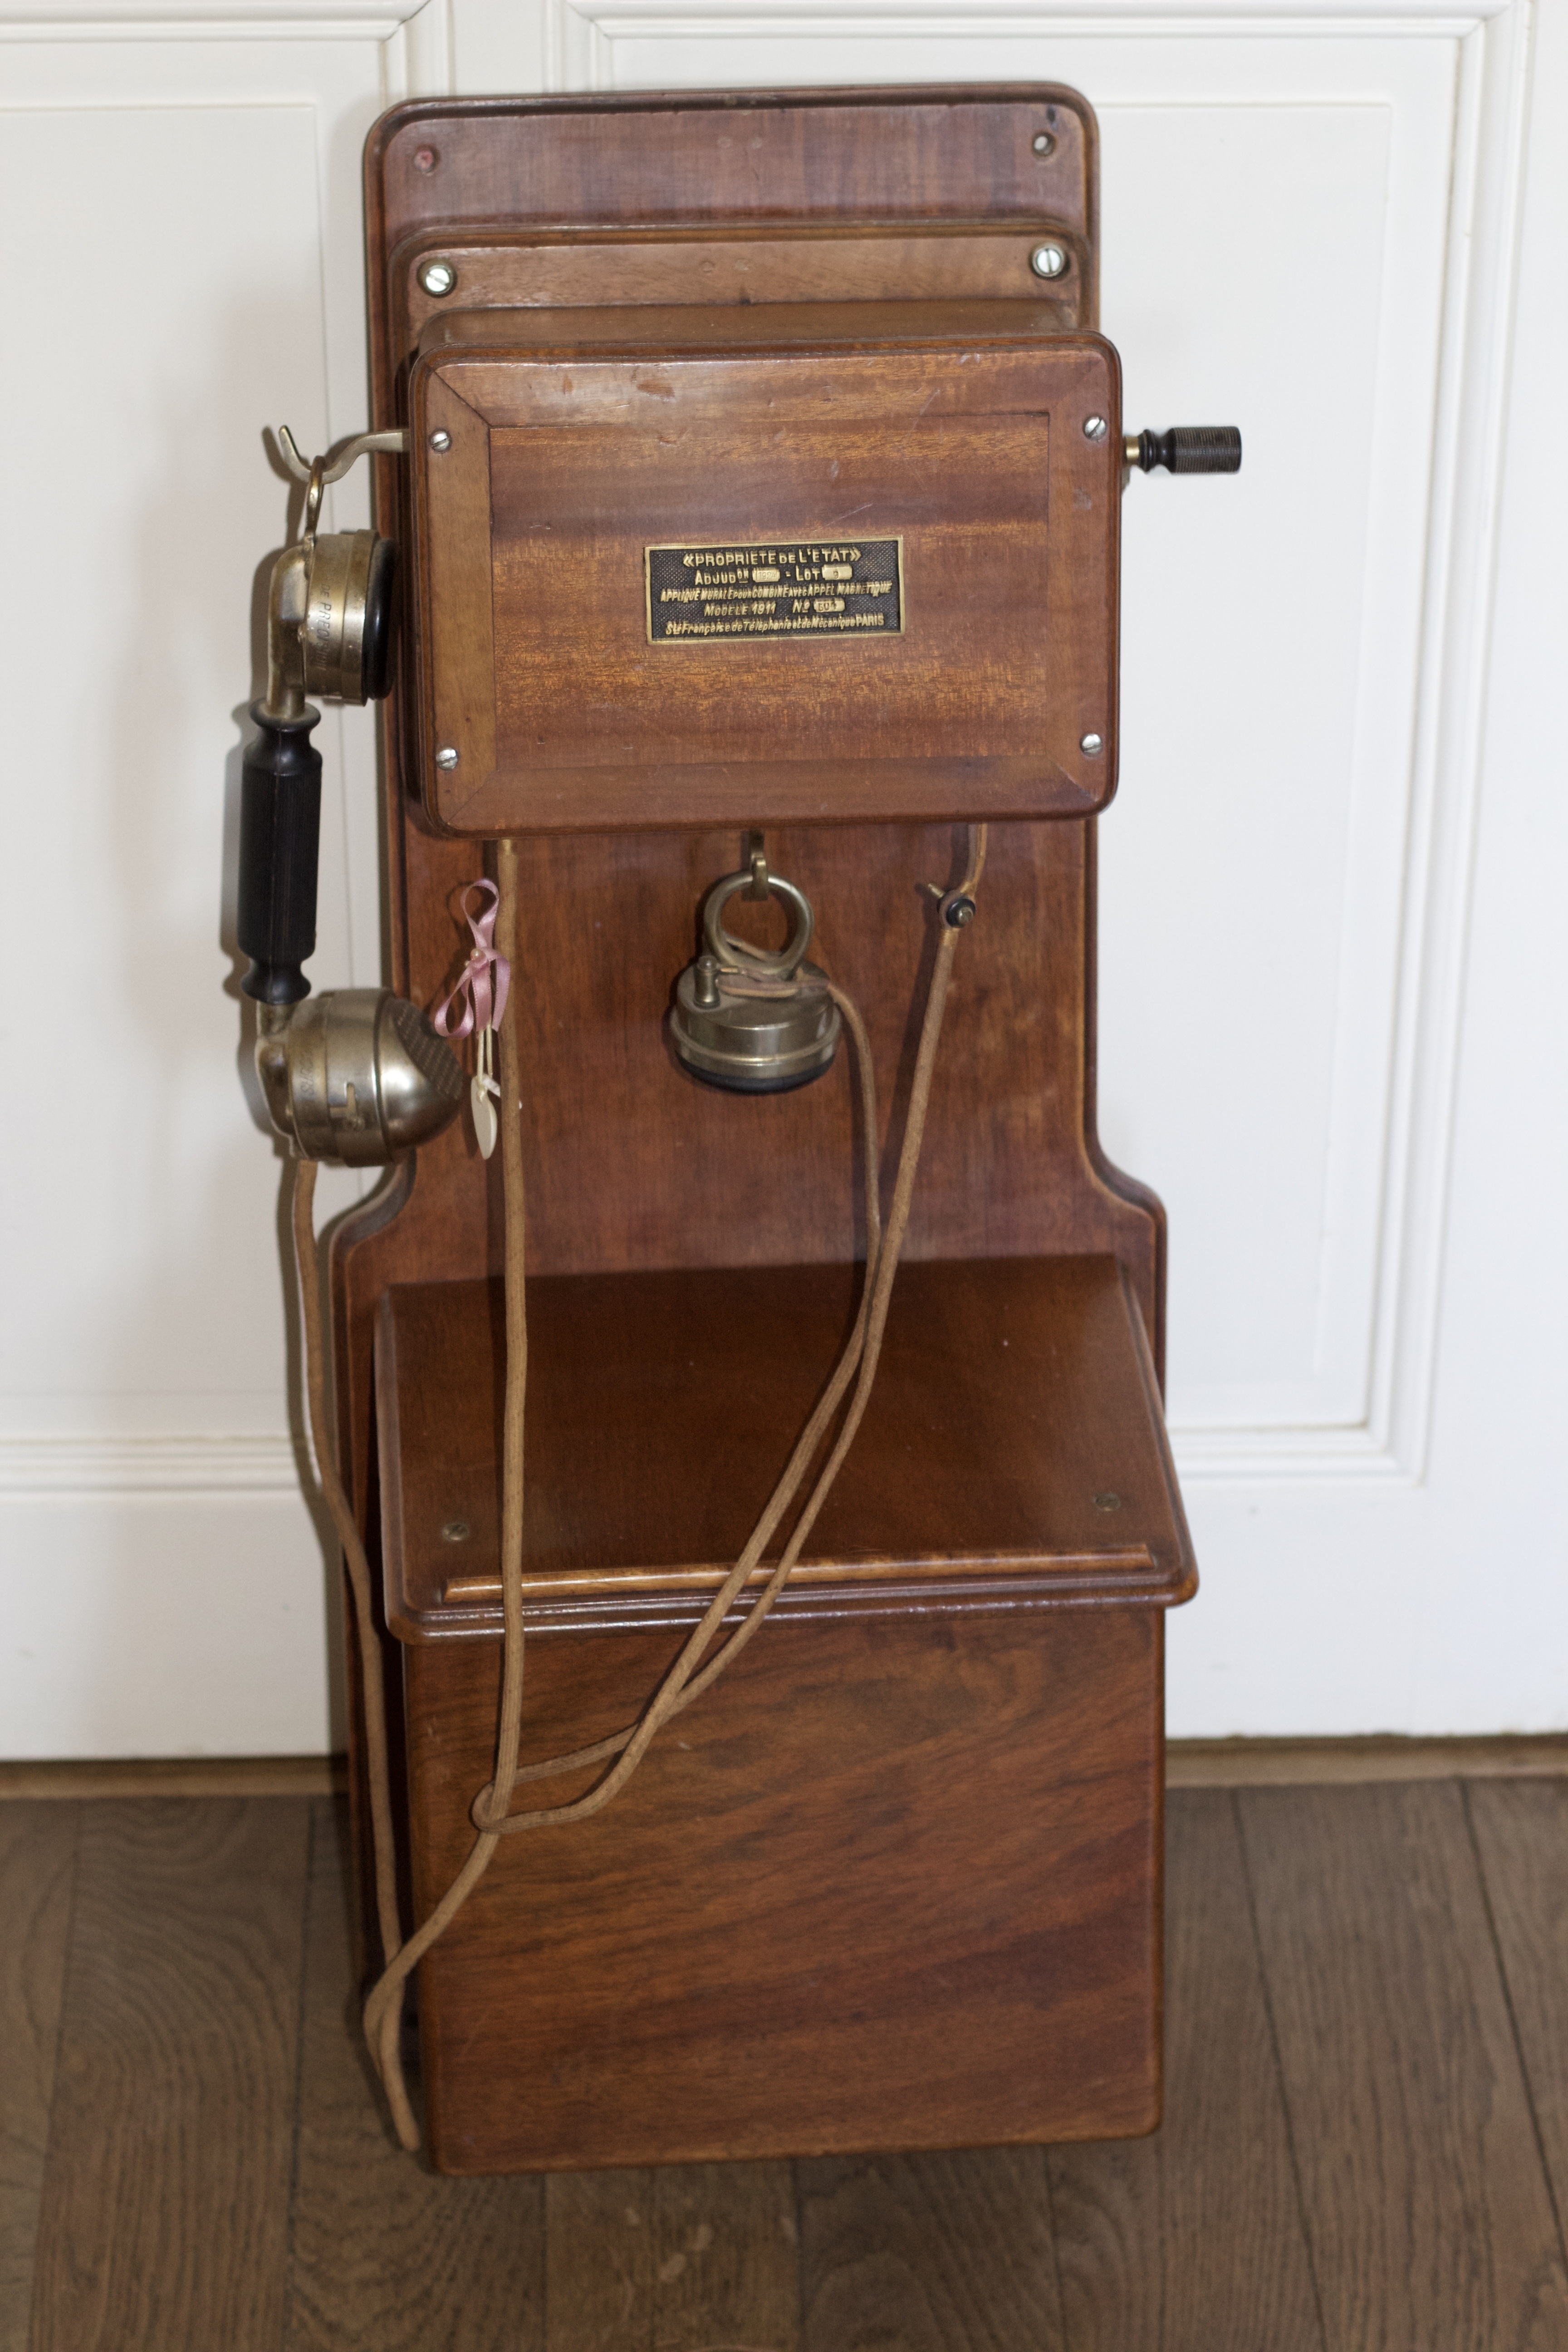
hand, coffee, wood, antique, retro, old, phone, furniture, chest, drawer, chest of drawers, communicate, man made object